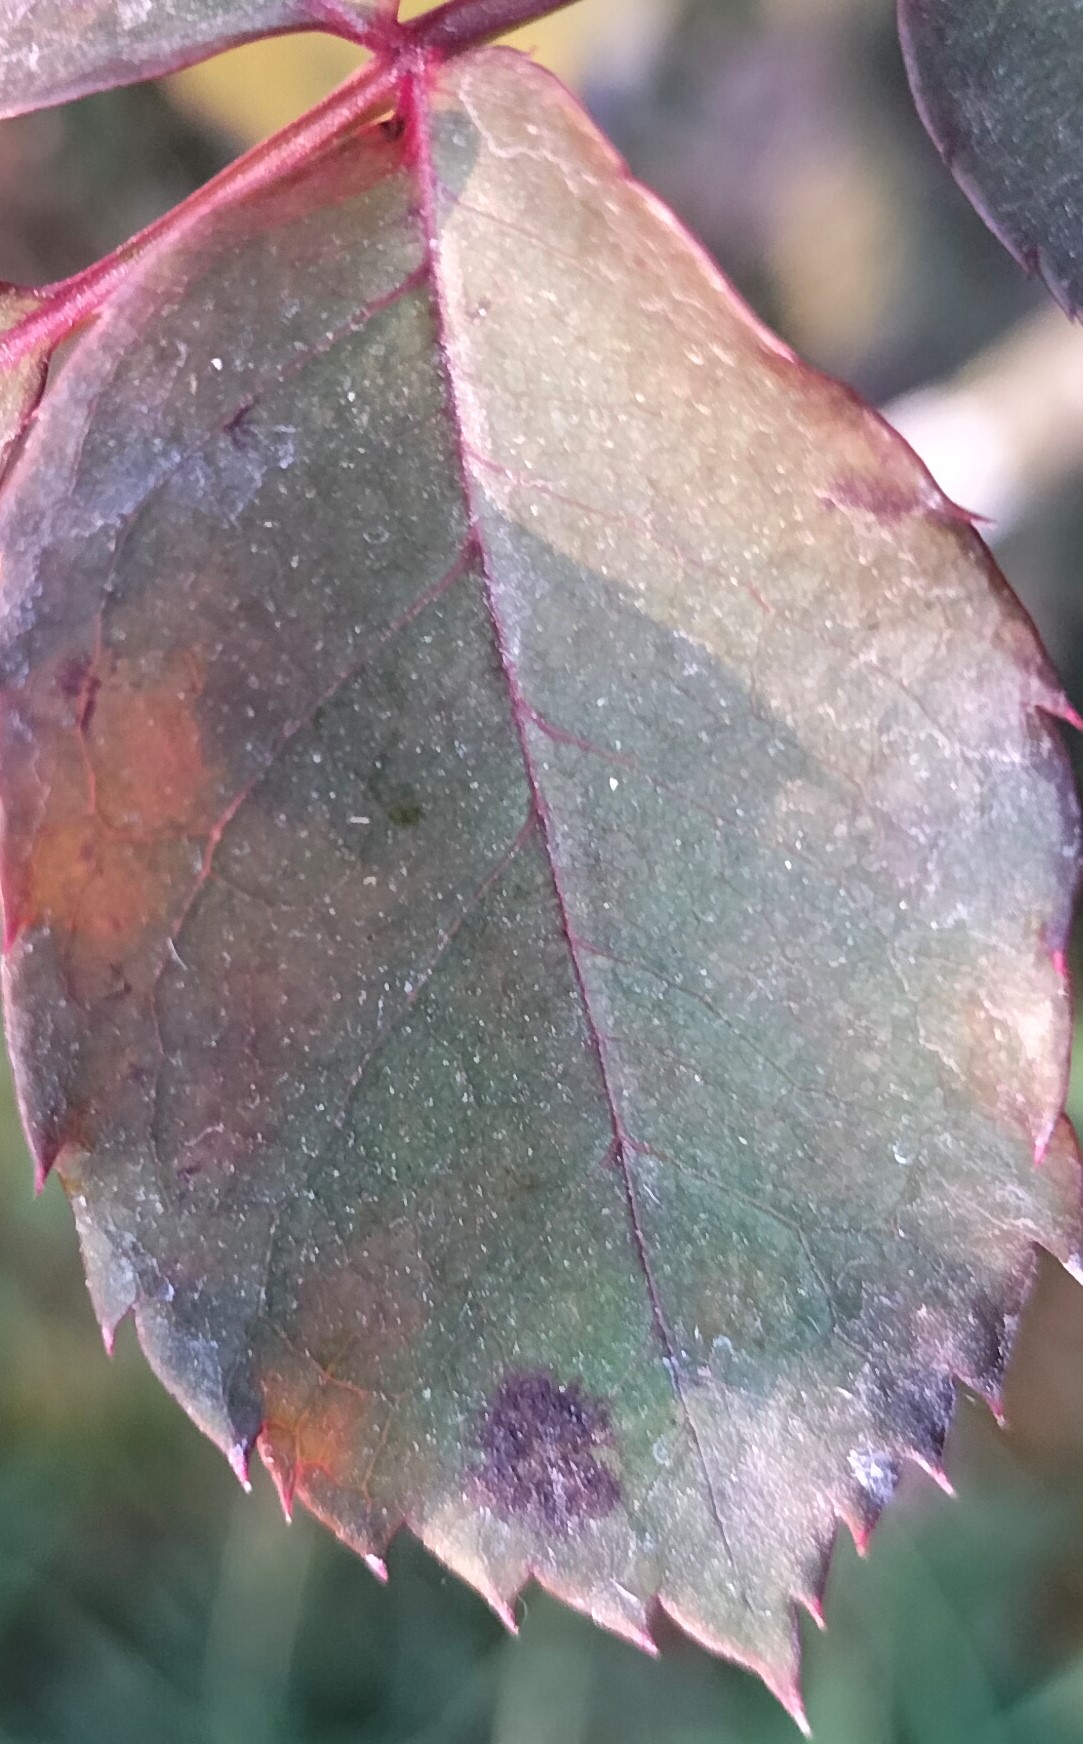
Label: Black Spot